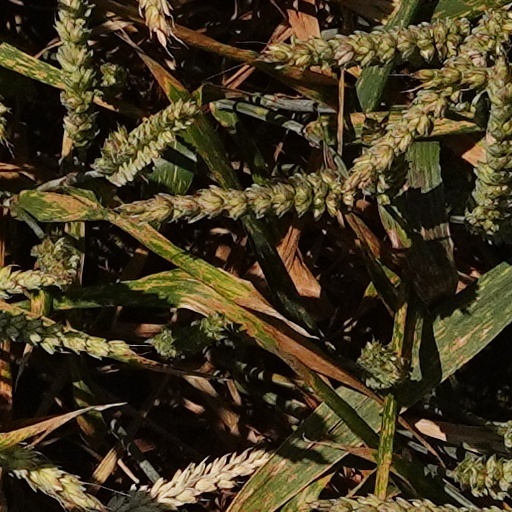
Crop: wheat